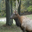
Label: deer